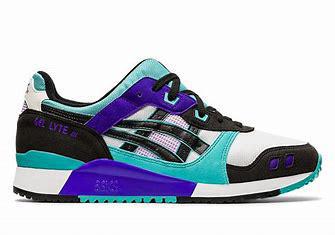
Brand: Asics
Model: Gel Lyte 3